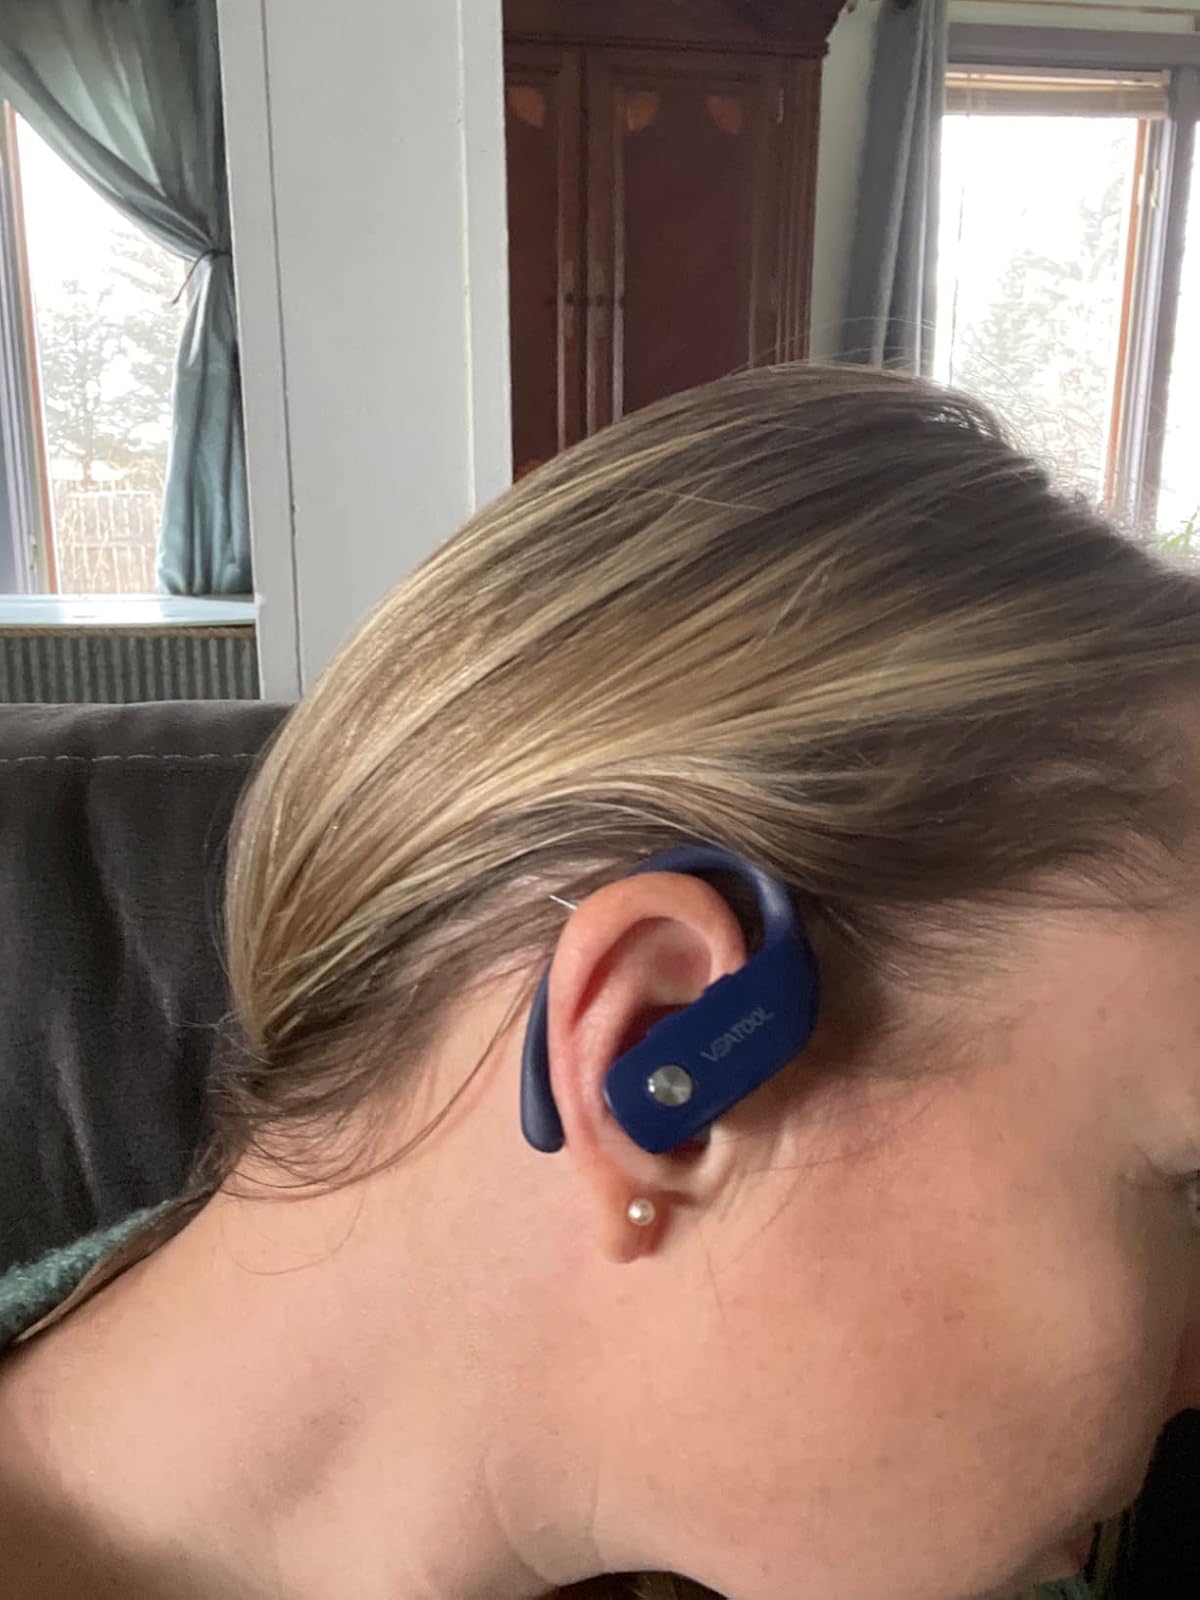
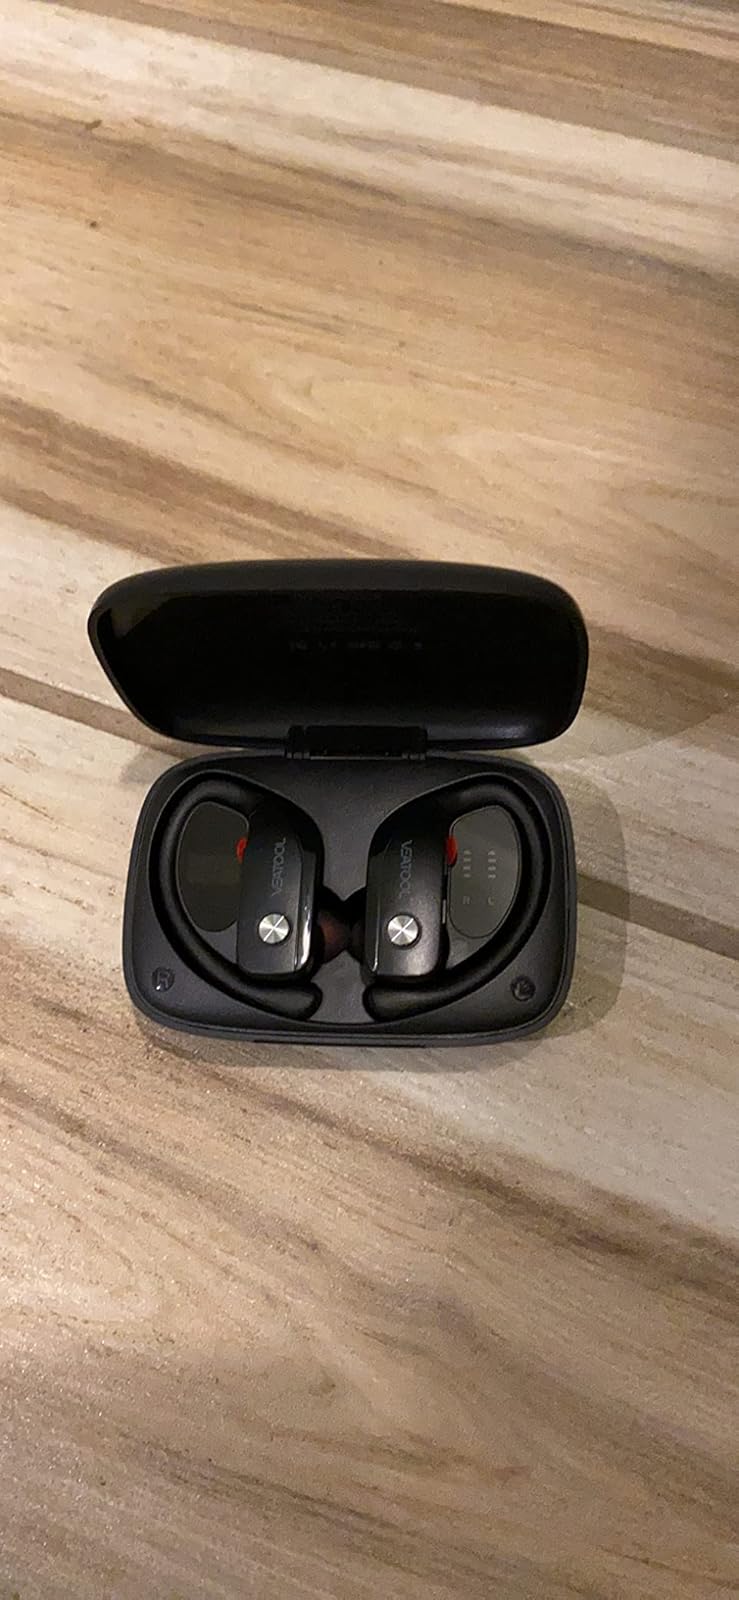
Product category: earbuds
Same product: no